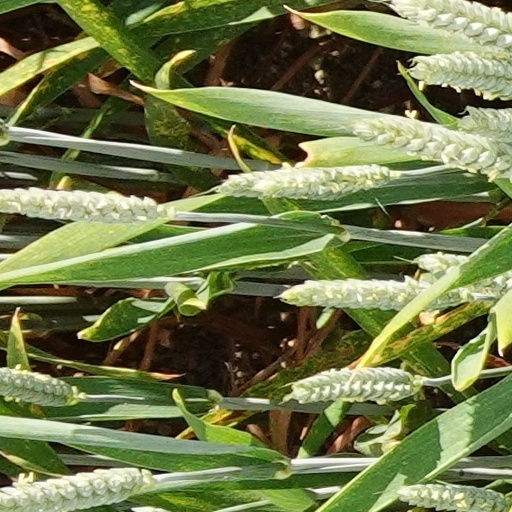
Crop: wheat